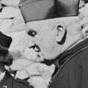
Age: 72